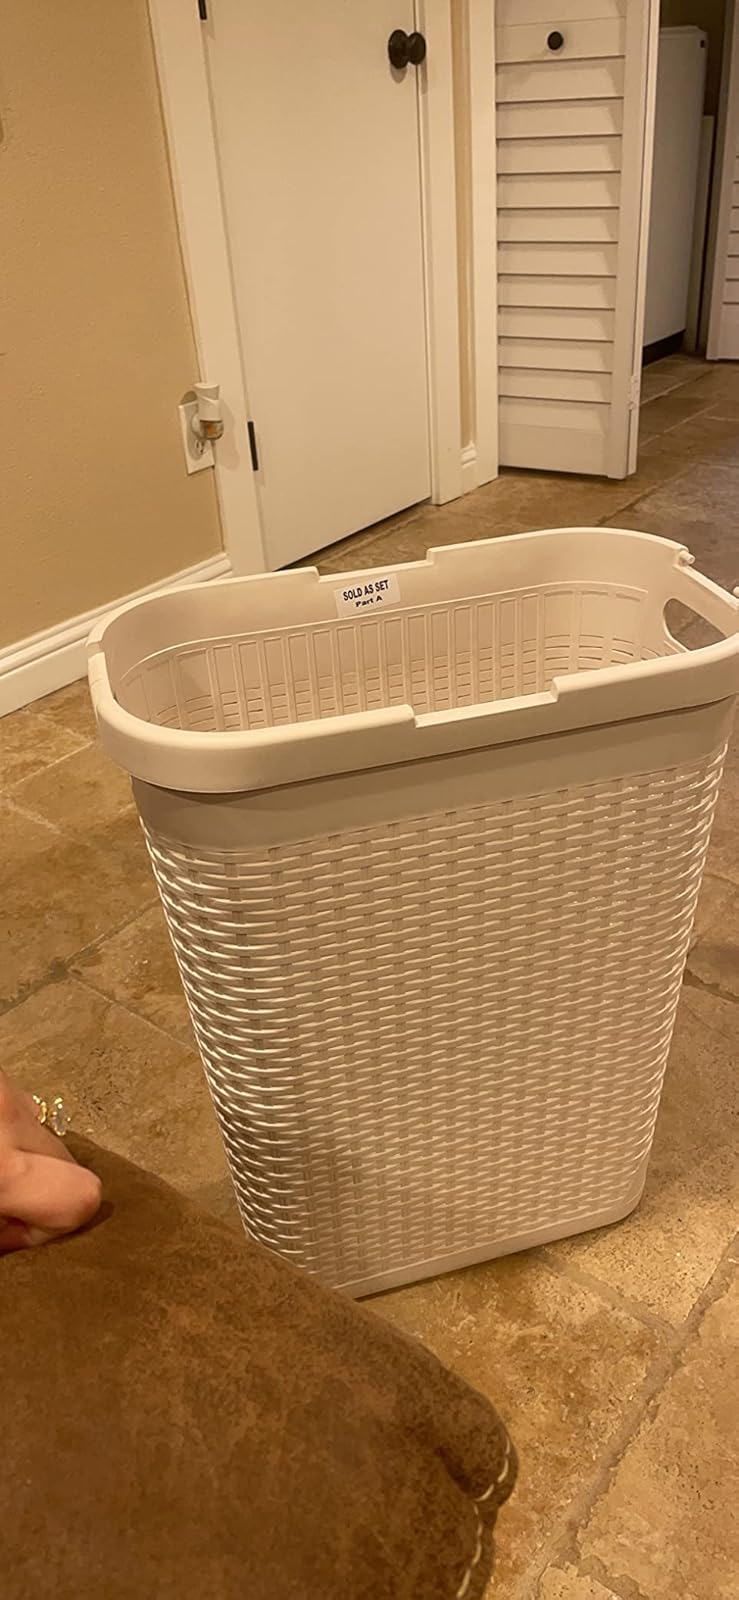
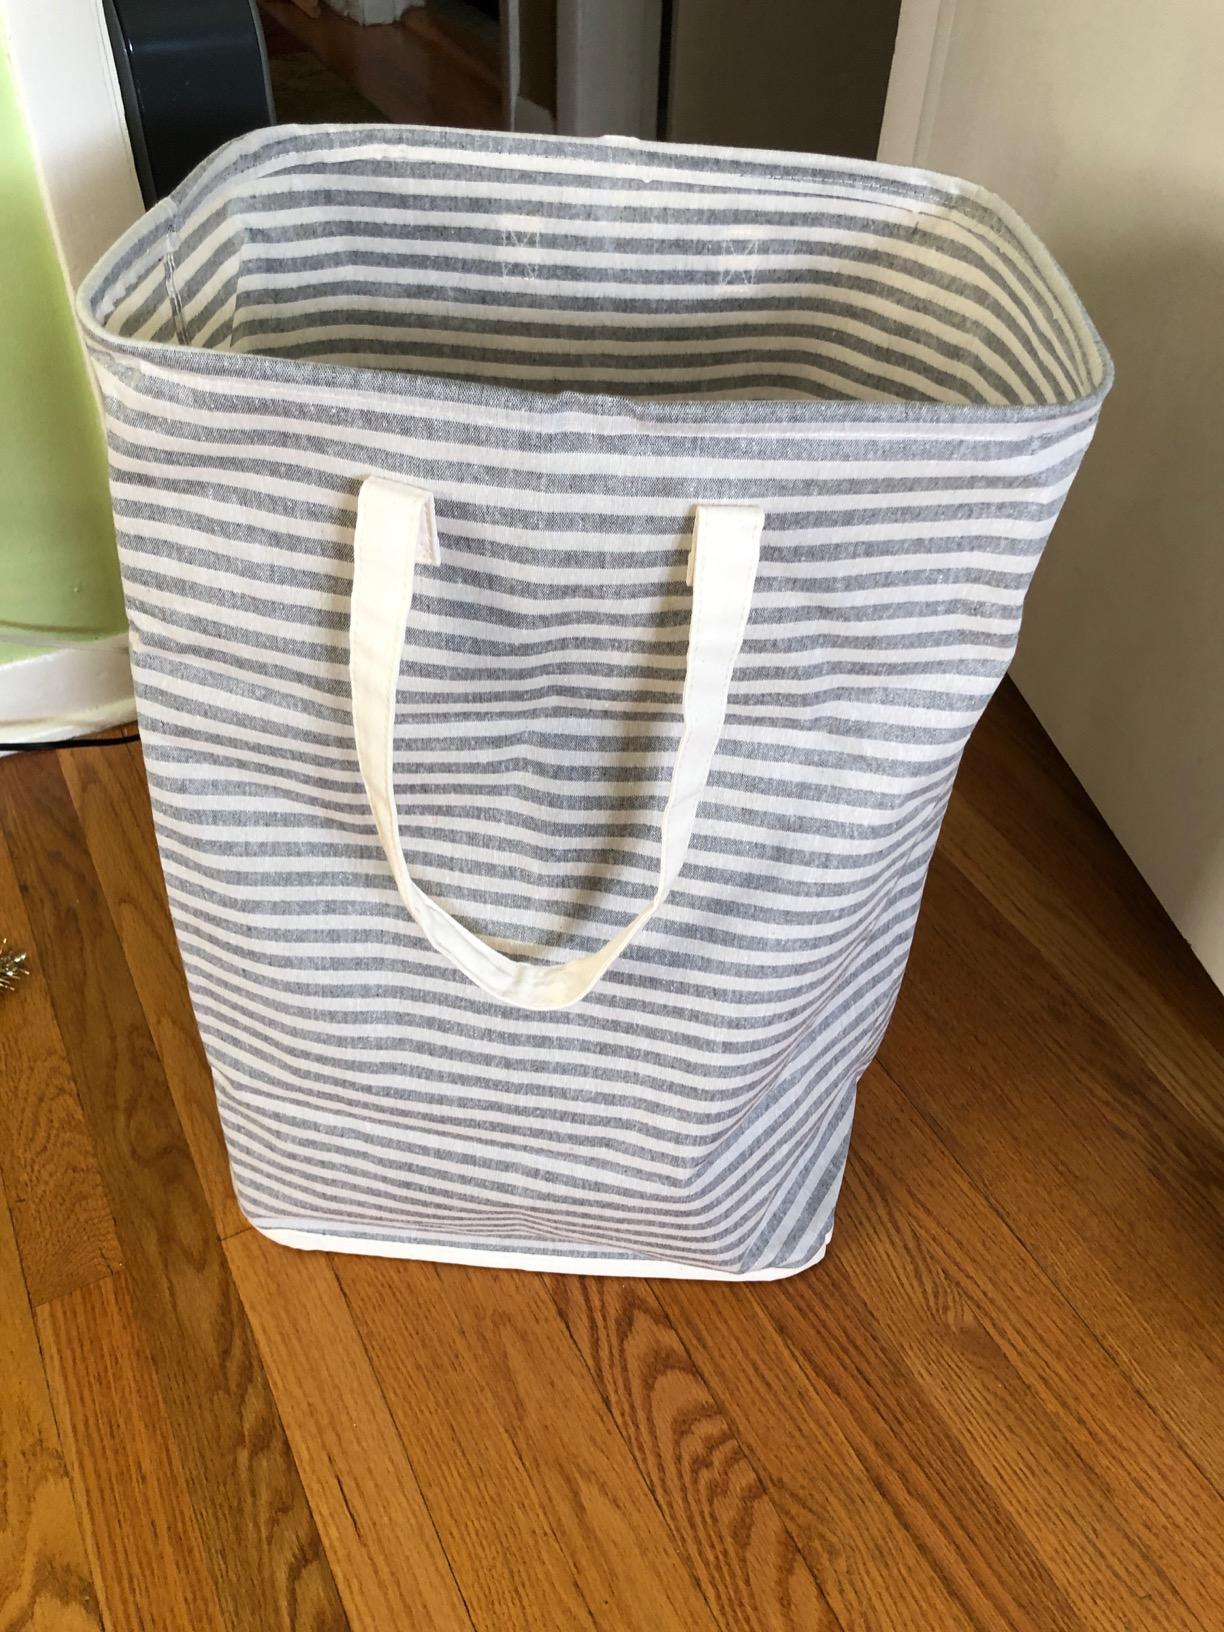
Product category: items_hamper
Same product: no